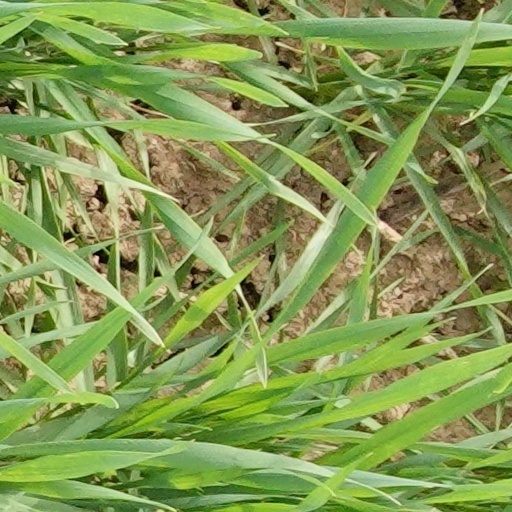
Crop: wheat